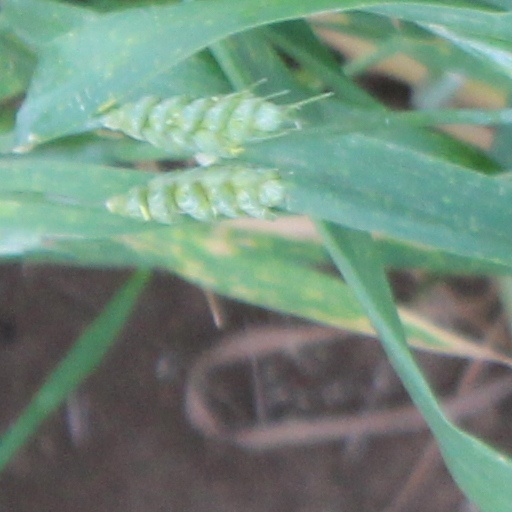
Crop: wheat